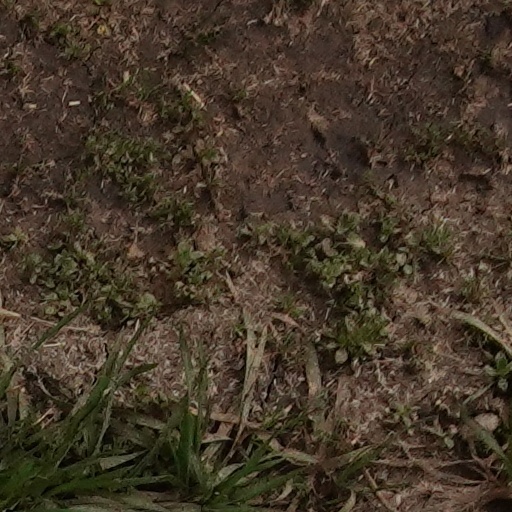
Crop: wheat